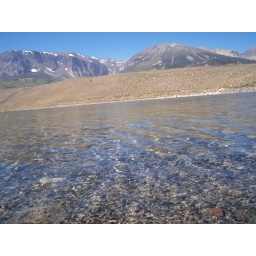
A lake we found up in the mountains